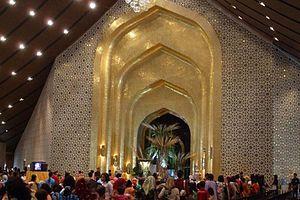
Le palais Nurul Iman est la résidence principale du sultan de Brunei et le siège de son gouvernement. Il est situé à 1,9 km au sud-ouest de la capitale du sultanat, Bandar Seri Begawan, au-delà du fleuve Brunei.